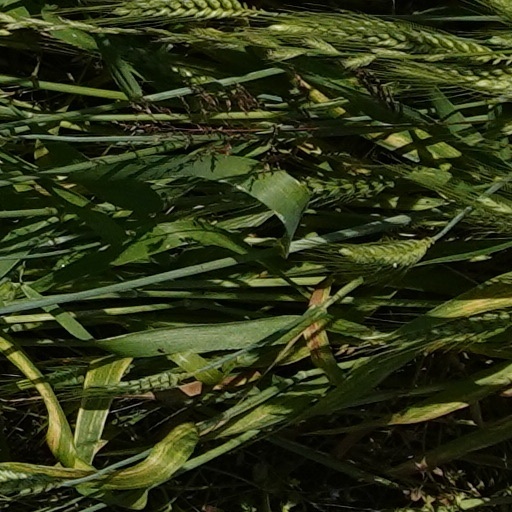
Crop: wheat